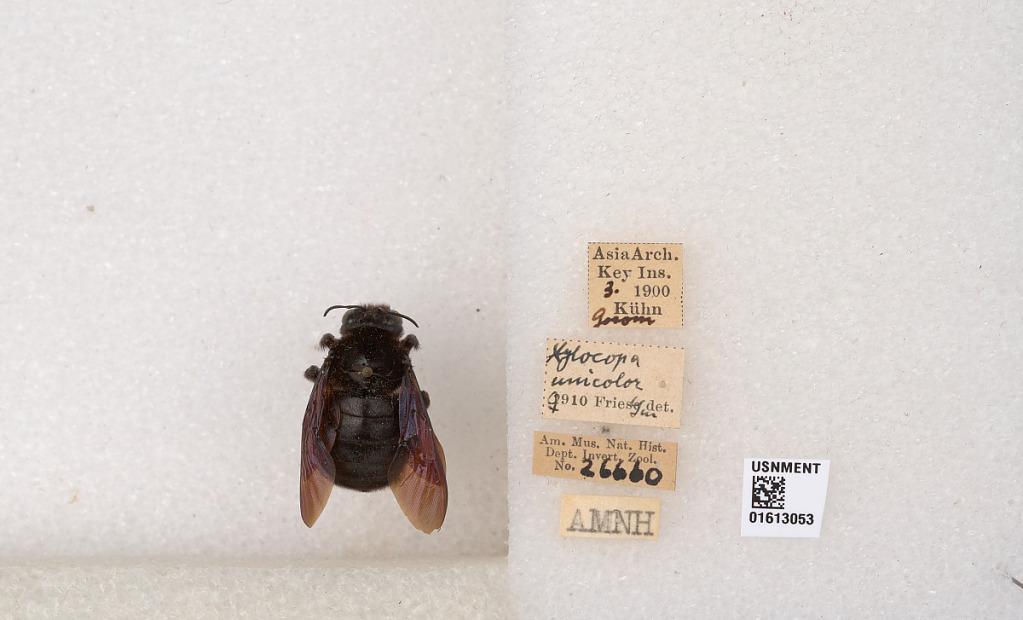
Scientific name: Xylocopa (Koptortosoma) unicolor Smith
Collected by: G. Kuhn
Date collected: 1900-3-1
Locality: Asia Arch., Key Ins.
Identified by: Friese